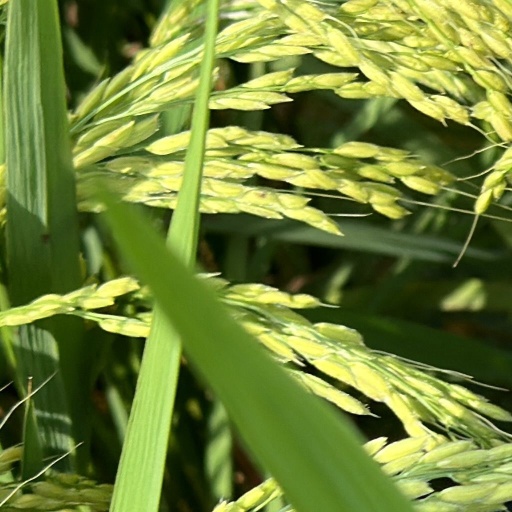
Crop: rice